George Byng Scott

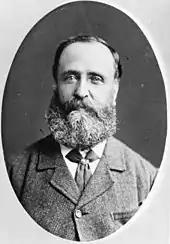

George Byng Scott (1824 – 17 February 1886) was an English-born Australian public servant, who served as Government Resident of the Northern Territory between 1873 and 1876.